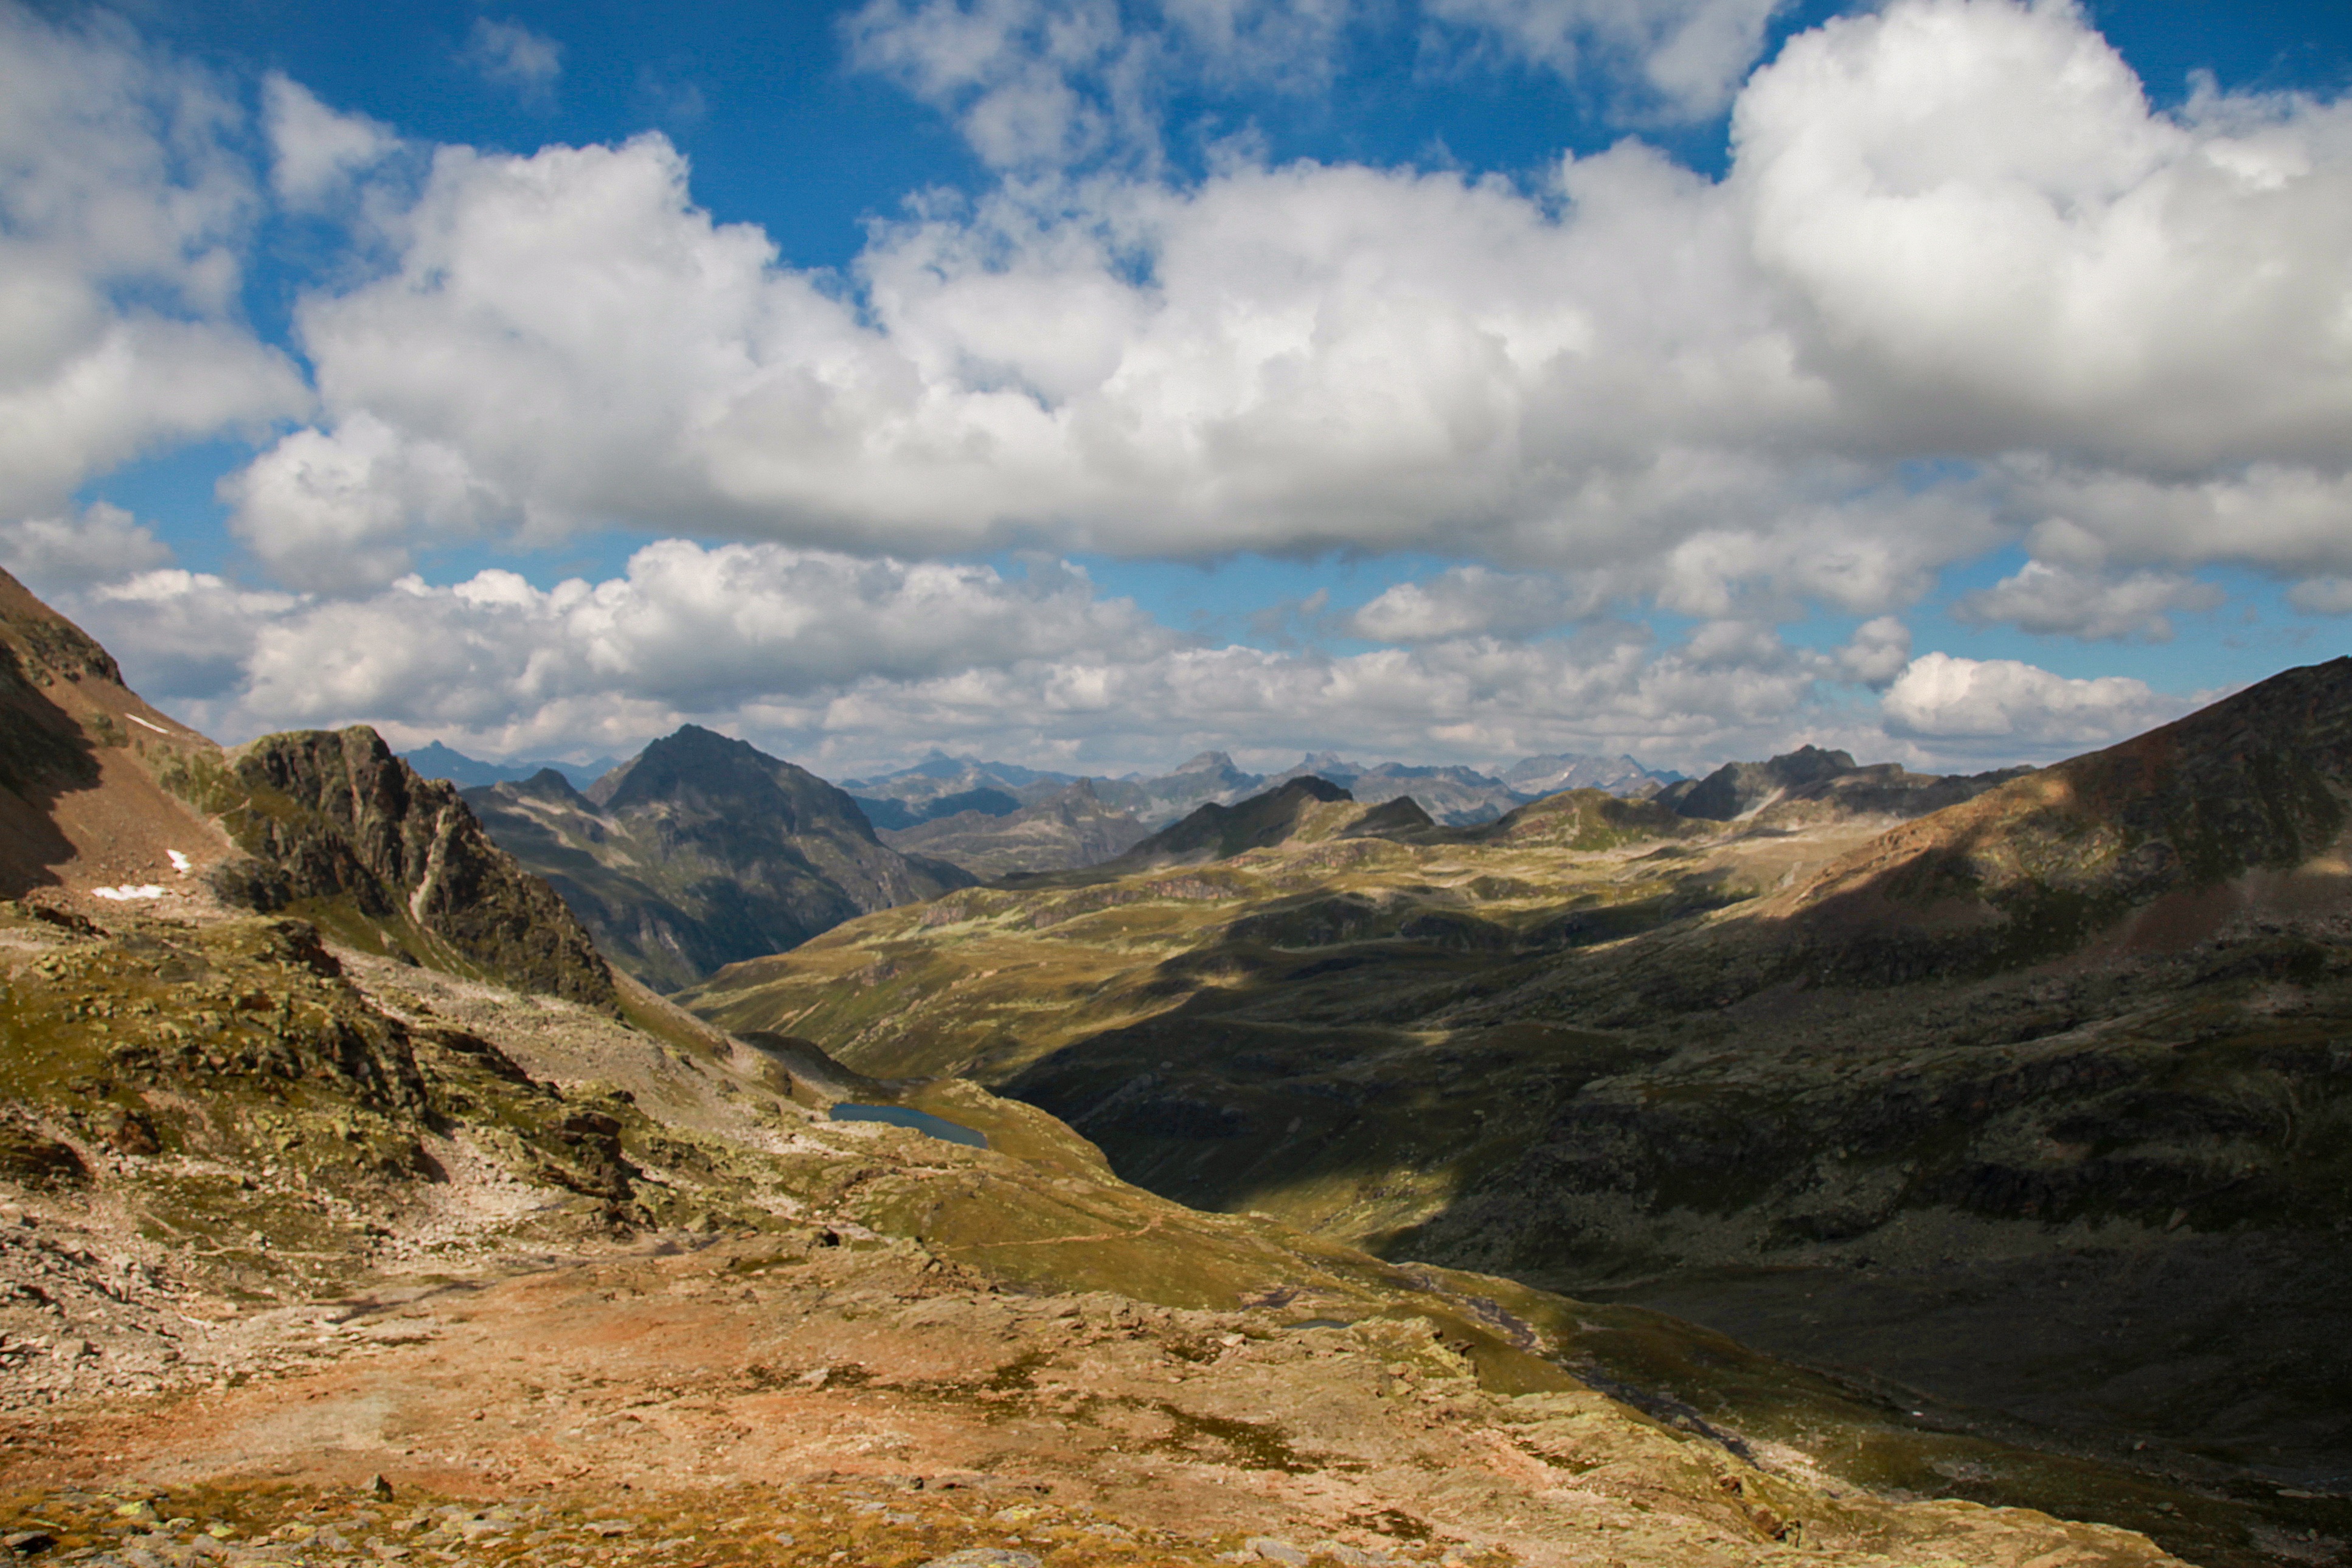
landscape, nature, wilderness, walking, mountain, cloud, sky, hill, lake, valley, mountain range, summer, alpine, highland, ridge, austria, mountains, plateau, montafon, fell, loch, landform, silvretta, mountain pass, geographical feature, mountainous landforms